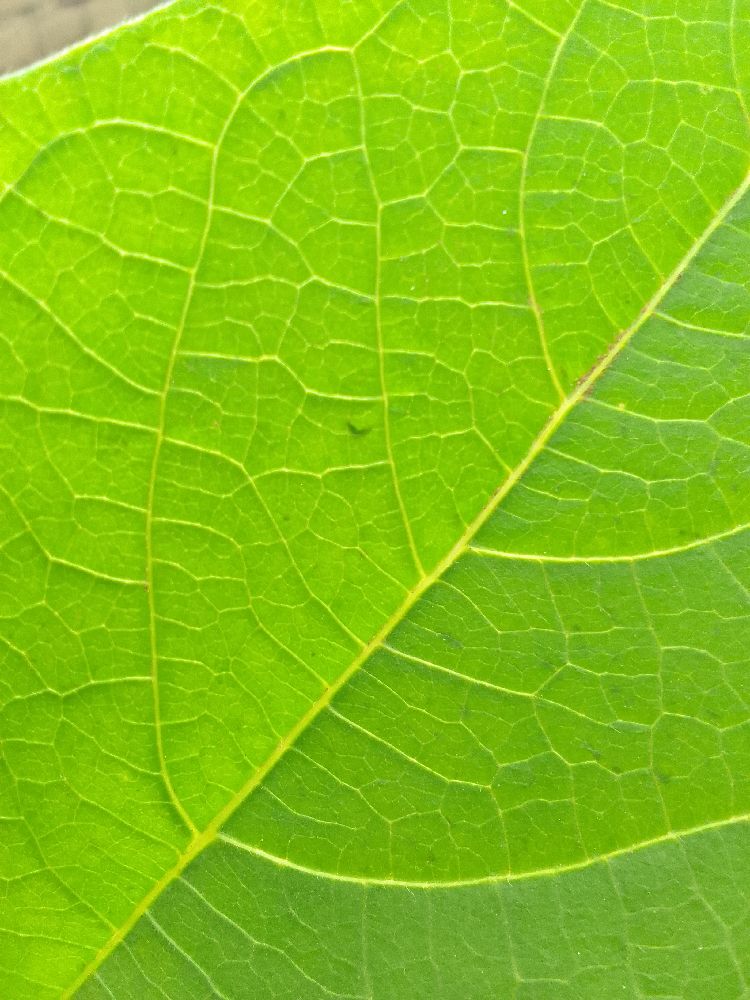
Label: healthy